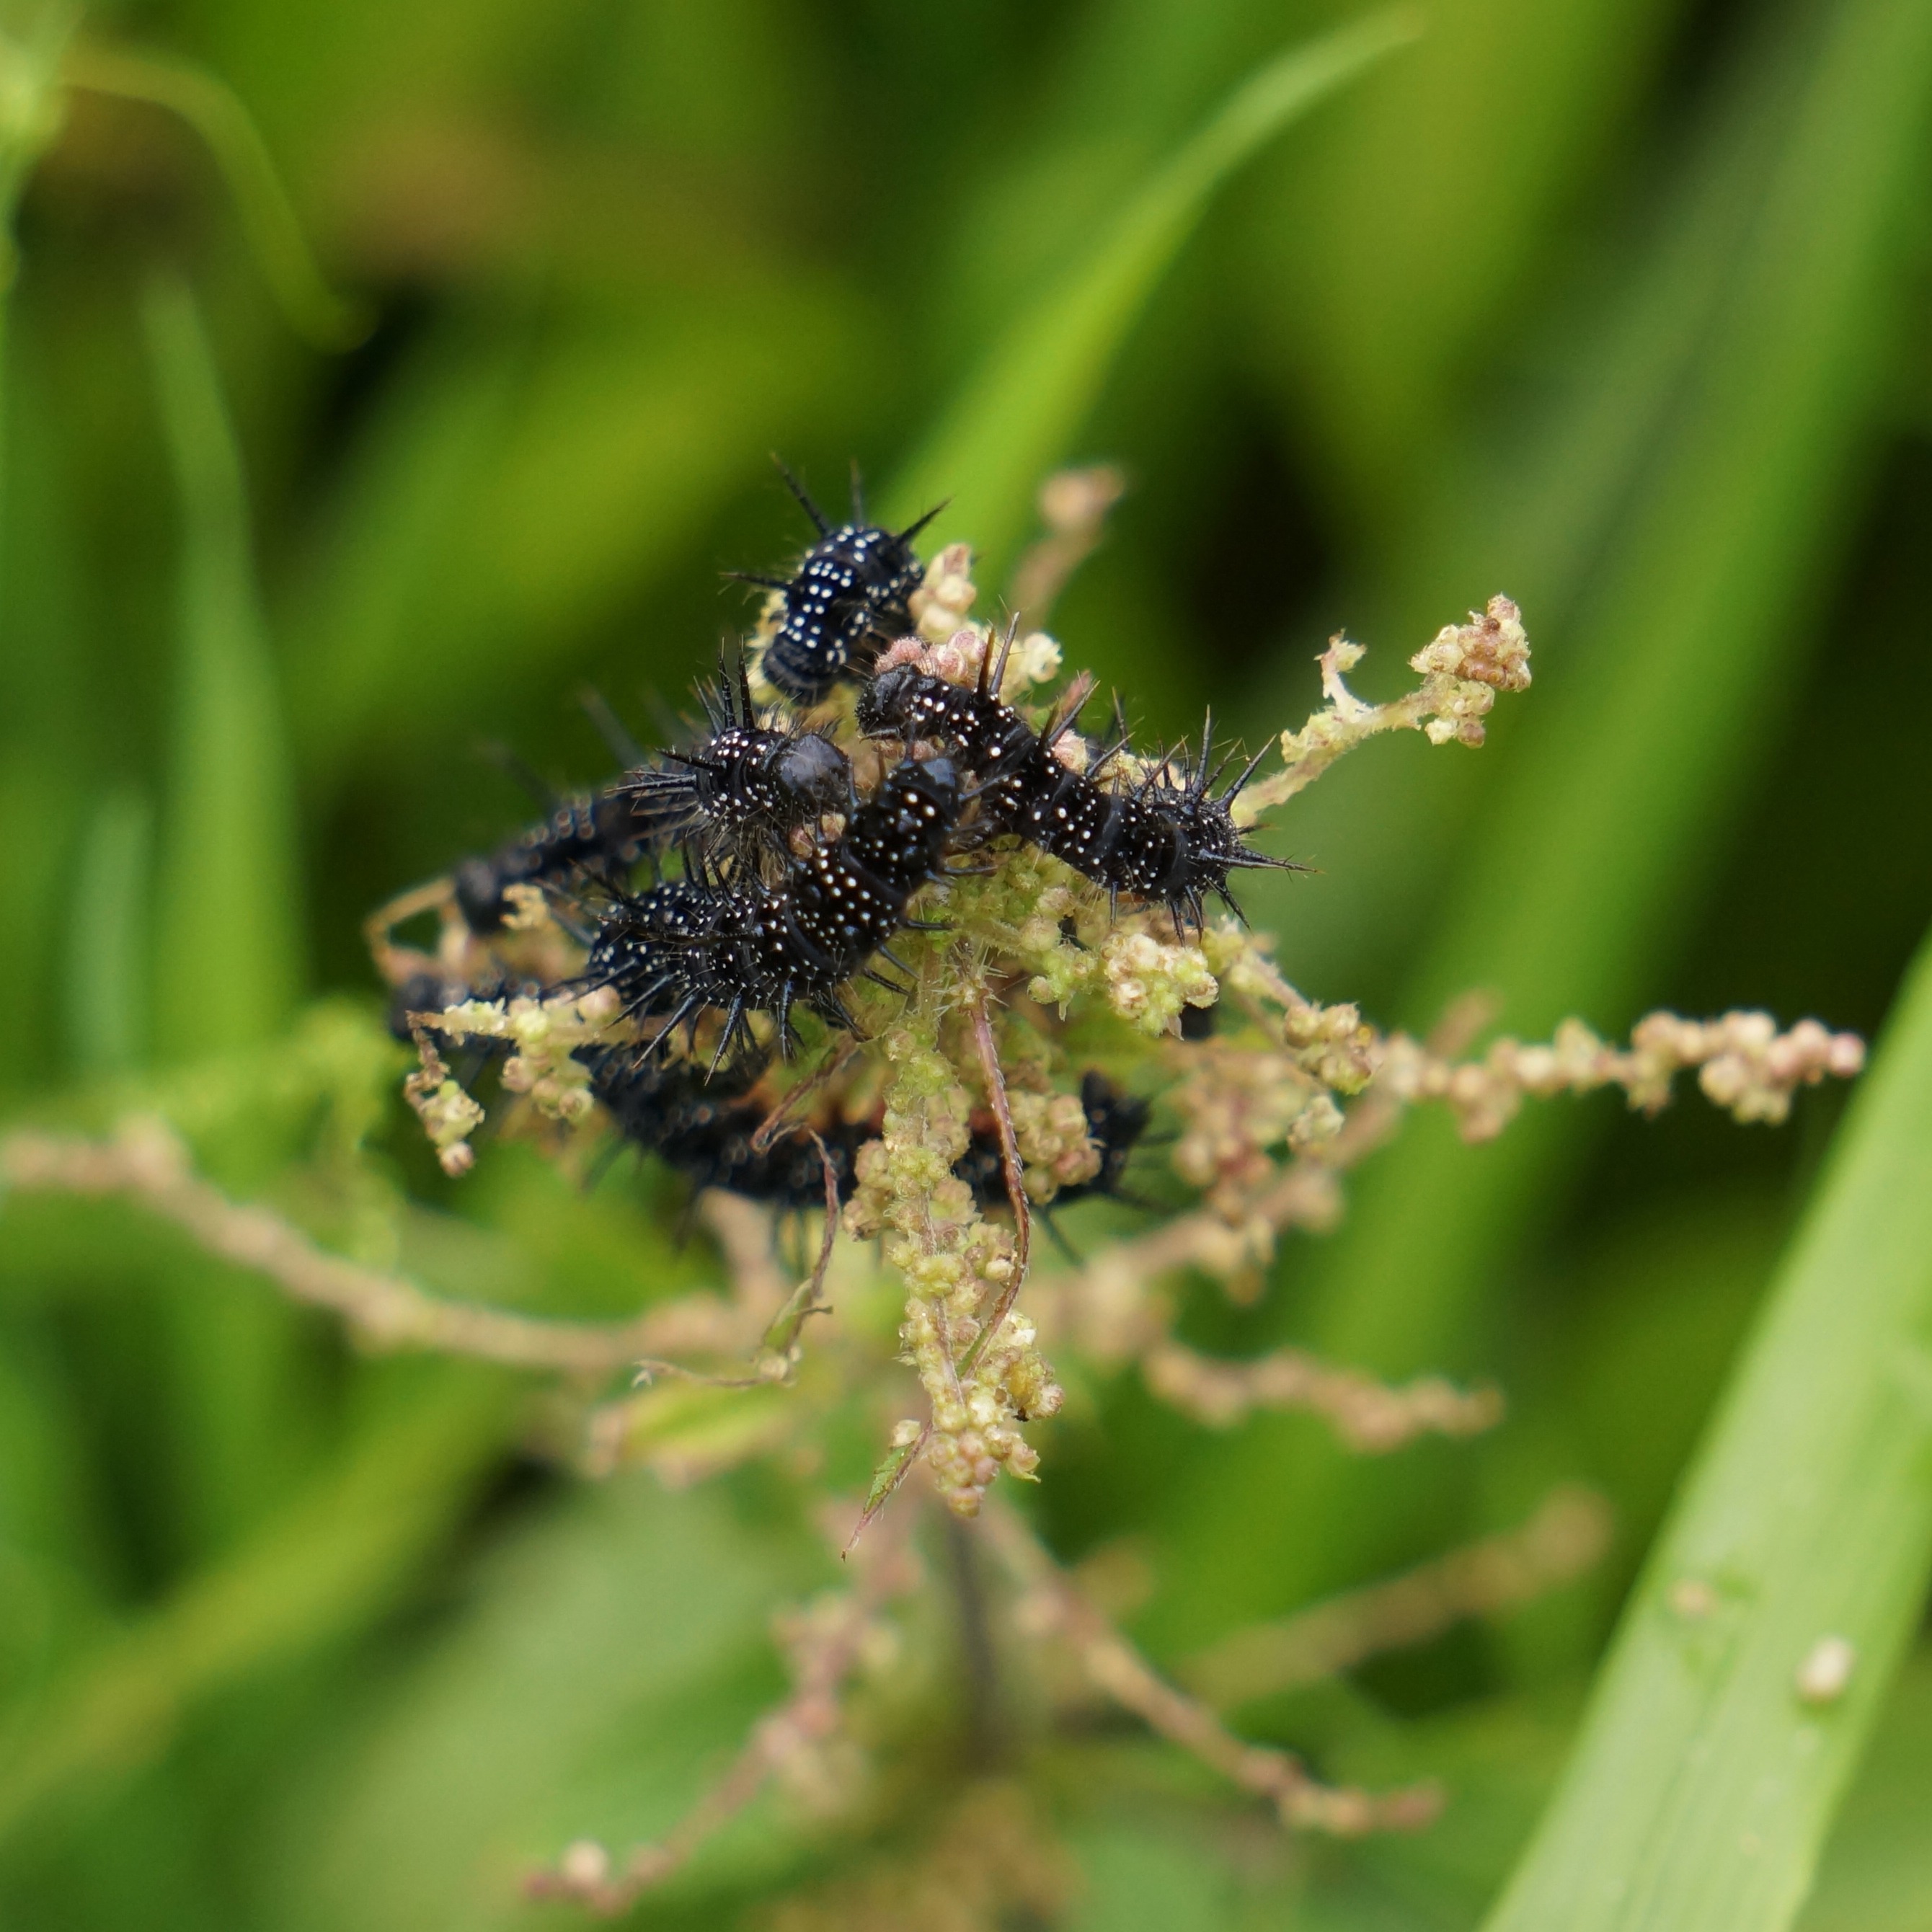
nature, grass, plant, photography, flower, wildlife, green, insect, botany, black, flora, fauna, invertebrate, close up, macro photography, larvae, nymphalis urticae, butterfly larvae, nokkosperhosen larvae